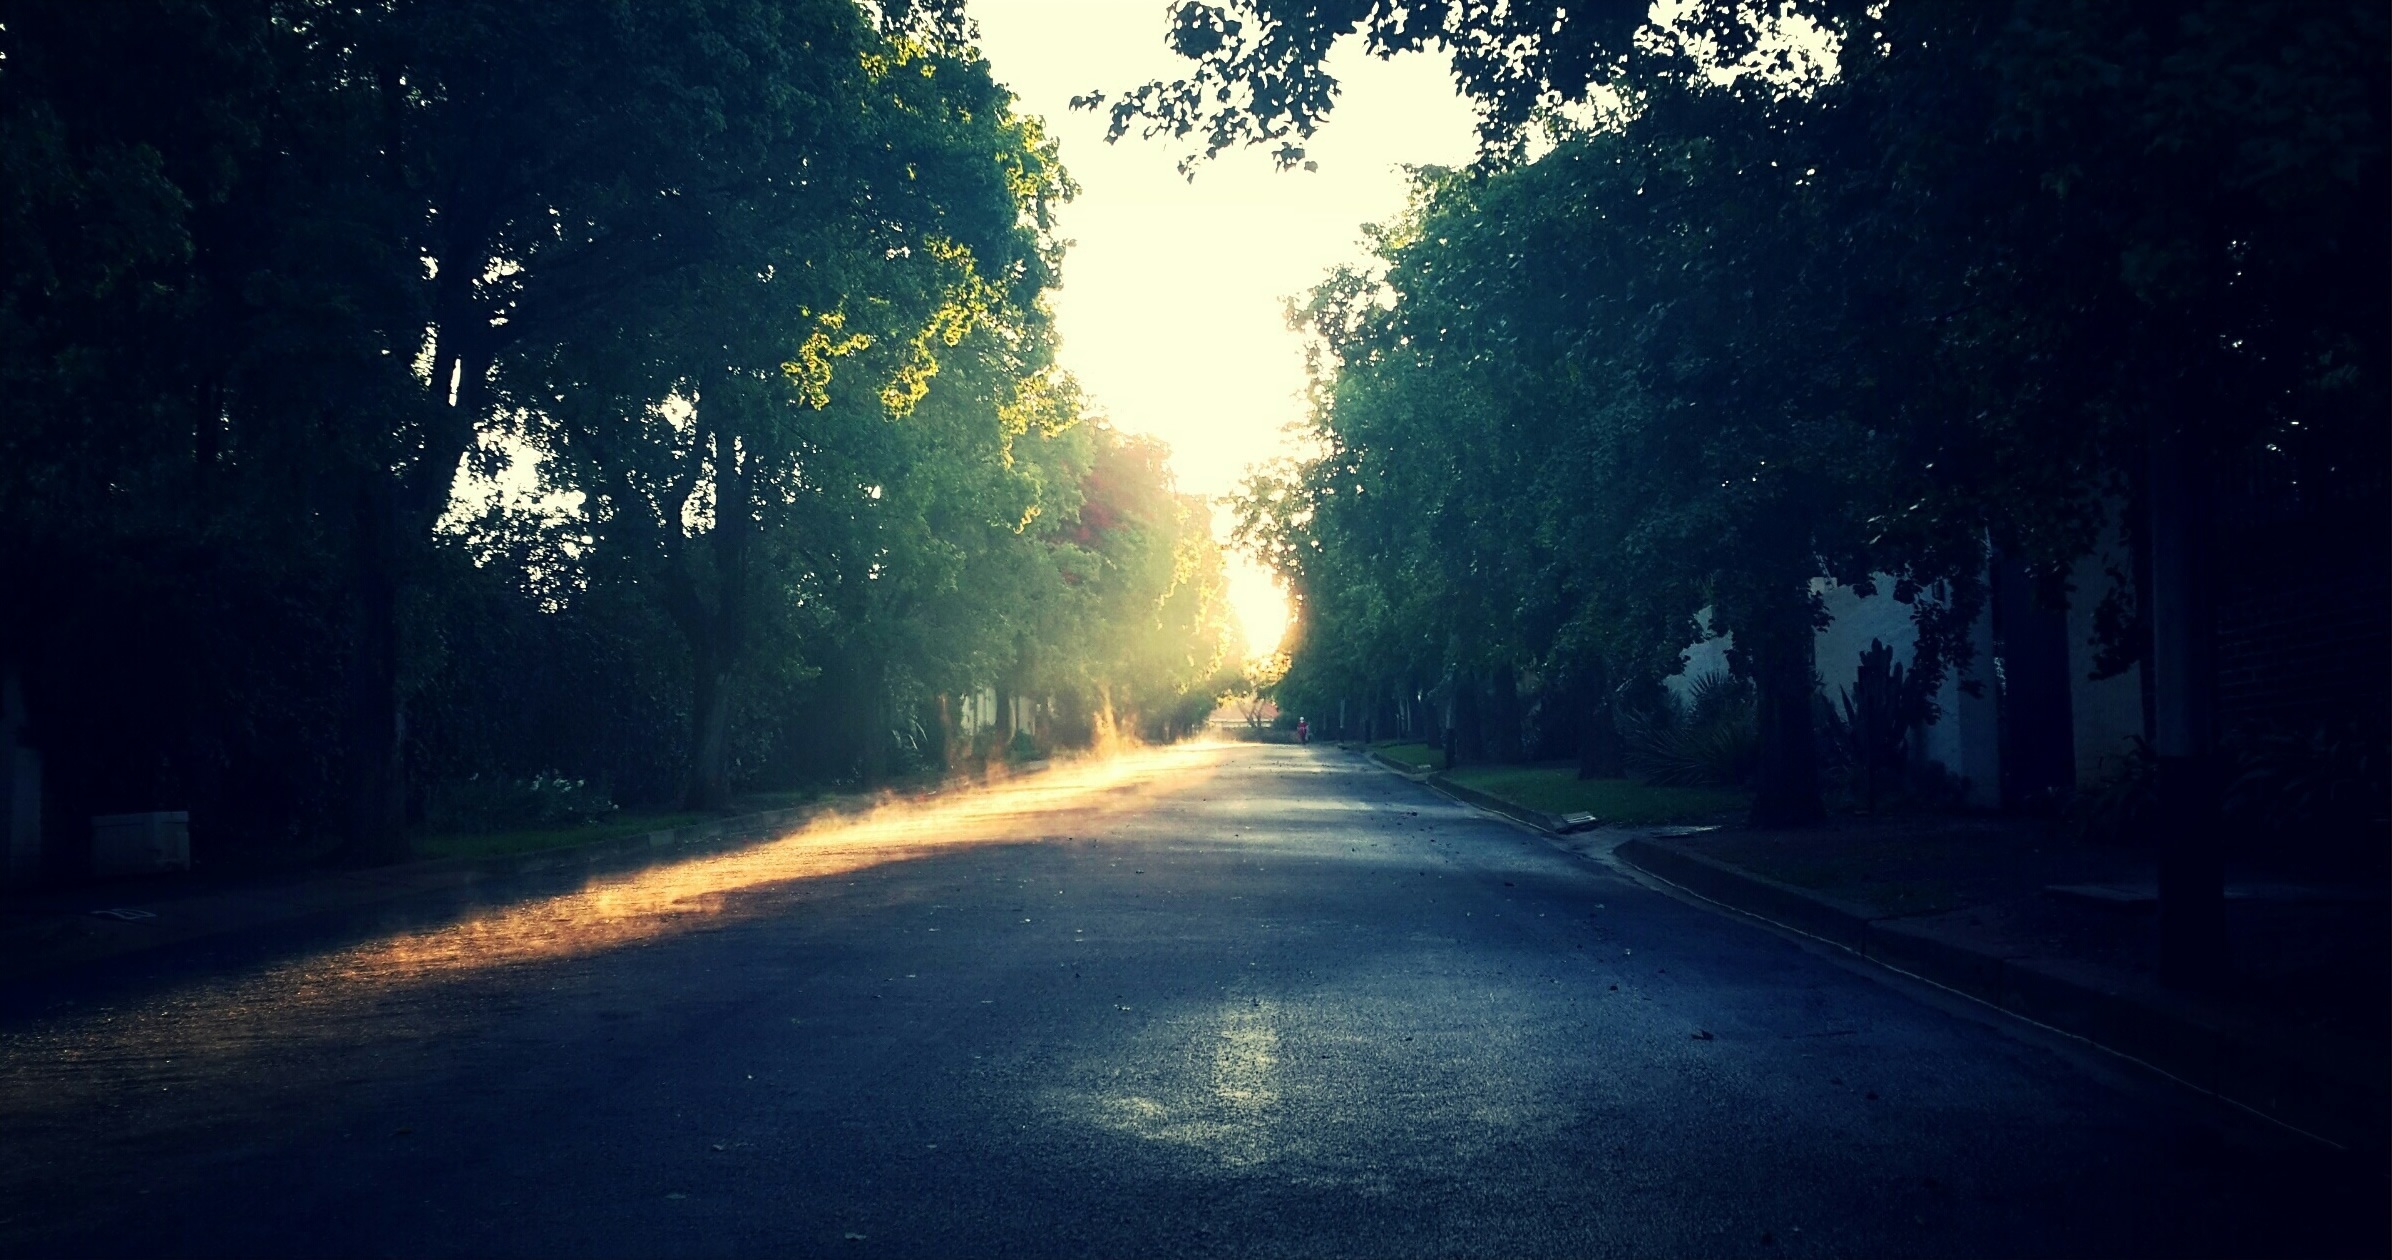
tree, nature, forest, light, sun, fog, sunrise, road, mist, street, night, sunlight, morning, dawn, atmosphere, dusk, evening, weather, darkness, trees, atmospheric phenomenon, computer wallpaper